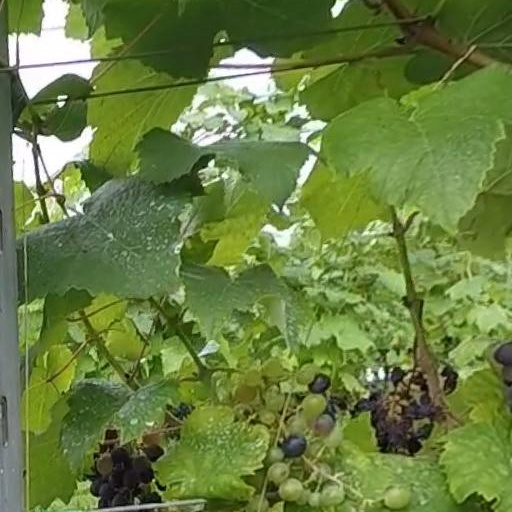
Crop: grape